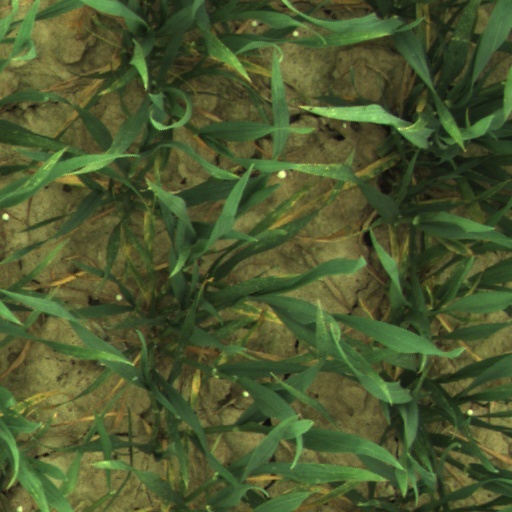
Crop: wheat